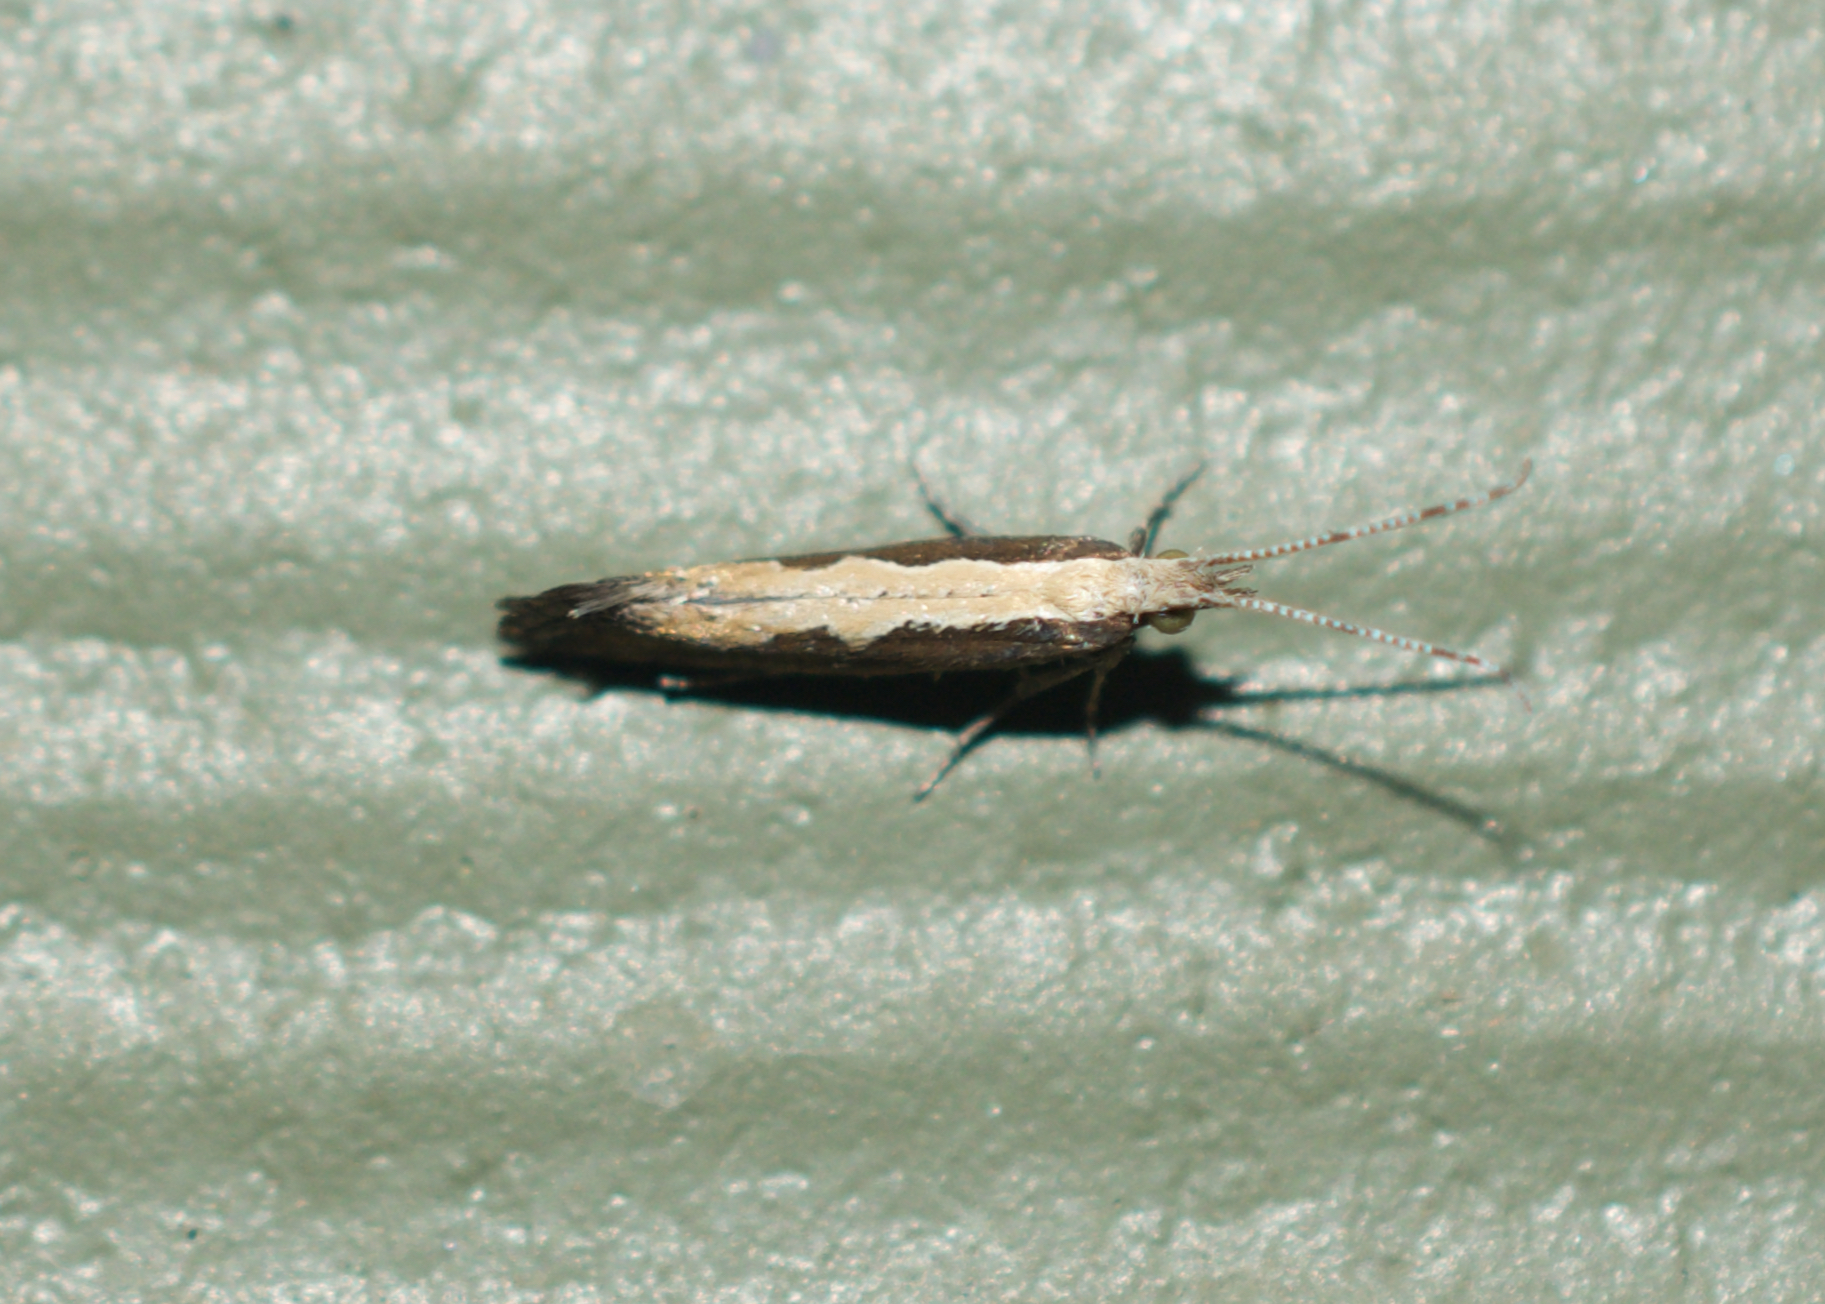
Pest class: diamondback_moth